Tomorrow (2001 film)

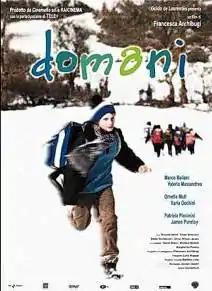
Film poster

Tomorrow is a 2001 Italian drama film directed by Francesca Archibugi. It was screened in the Un Certain Regard section at the 2001 Cannes Film Festival.